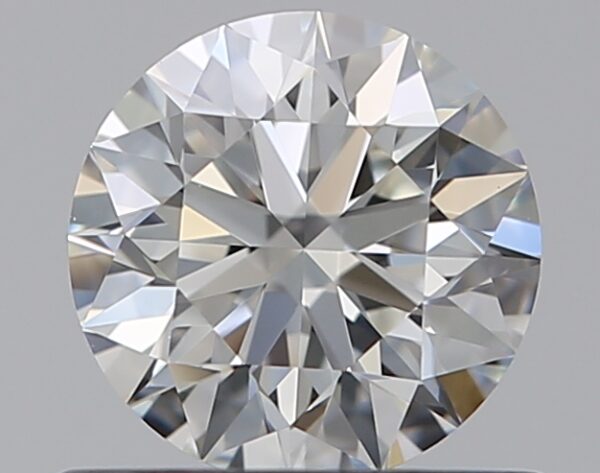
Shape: round
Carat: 0.53
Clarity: VVS2
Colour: H
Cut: EX
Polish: EX
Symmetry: EX
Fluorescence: N
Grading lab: GIA
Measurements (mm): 5.18 x 5.2 x 3.24